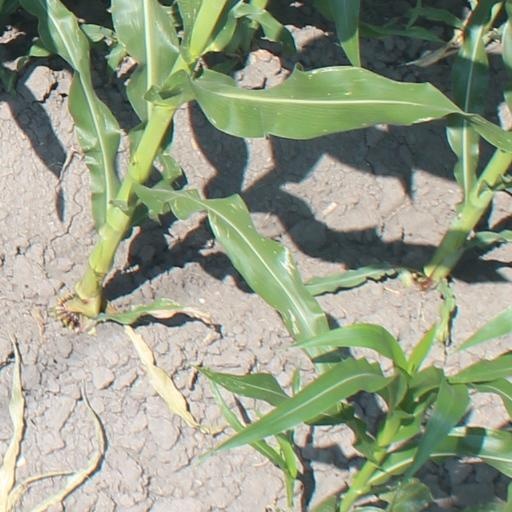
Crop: maize; corn